The Wall Tour (1980–1981)

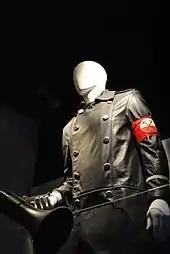
Mannequin dressed in one of Waters' costumes from the tour; displayed at the exhibition

The idea to include live concert footage of any significant length for "The Wall" film was dropped shortly before the final shows took place. There are conflicting statements regarding the professionally filmed footage. It had been widely believed that 'the wrong type of film' had been used and the results were dark and murky. Mark Fisher, partly responsible for designing the show said the footage was: 'very dark and horrible and boring and should be burned'. Alan Parker himself said: '[the filming of the shows were] five blown opportunities'. These rumours were partially scotched when the Channel 4 documentary 'Behind the Wall' (2000) used perfectly clear master videotape footage from the Earls Court 1980 concerts, as well as pristine film footage from the Earls Court 1981 concerts. 27 February, 6-7-8-9 August 1980 concerts were shot on videotape, while 13-14-15-16-17 June 1981 were shot on Eastman 125T film stock, using Panavision (anamorphic) Panaflex Gold cameras. These cameras can be seen in various photographs from the June 1981 leg. Attempts to brighten up the show for the film were successful, however the ISO for the filming was too low, thus Parker deeming the footage "a waste". David Gilmour has stated in an interview that only three tracks were captured on film: